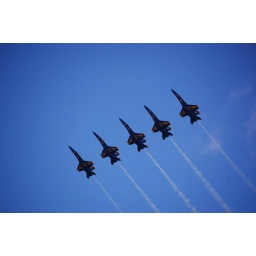
The shadowy planes and the white streams against the blue sky was very impressive.